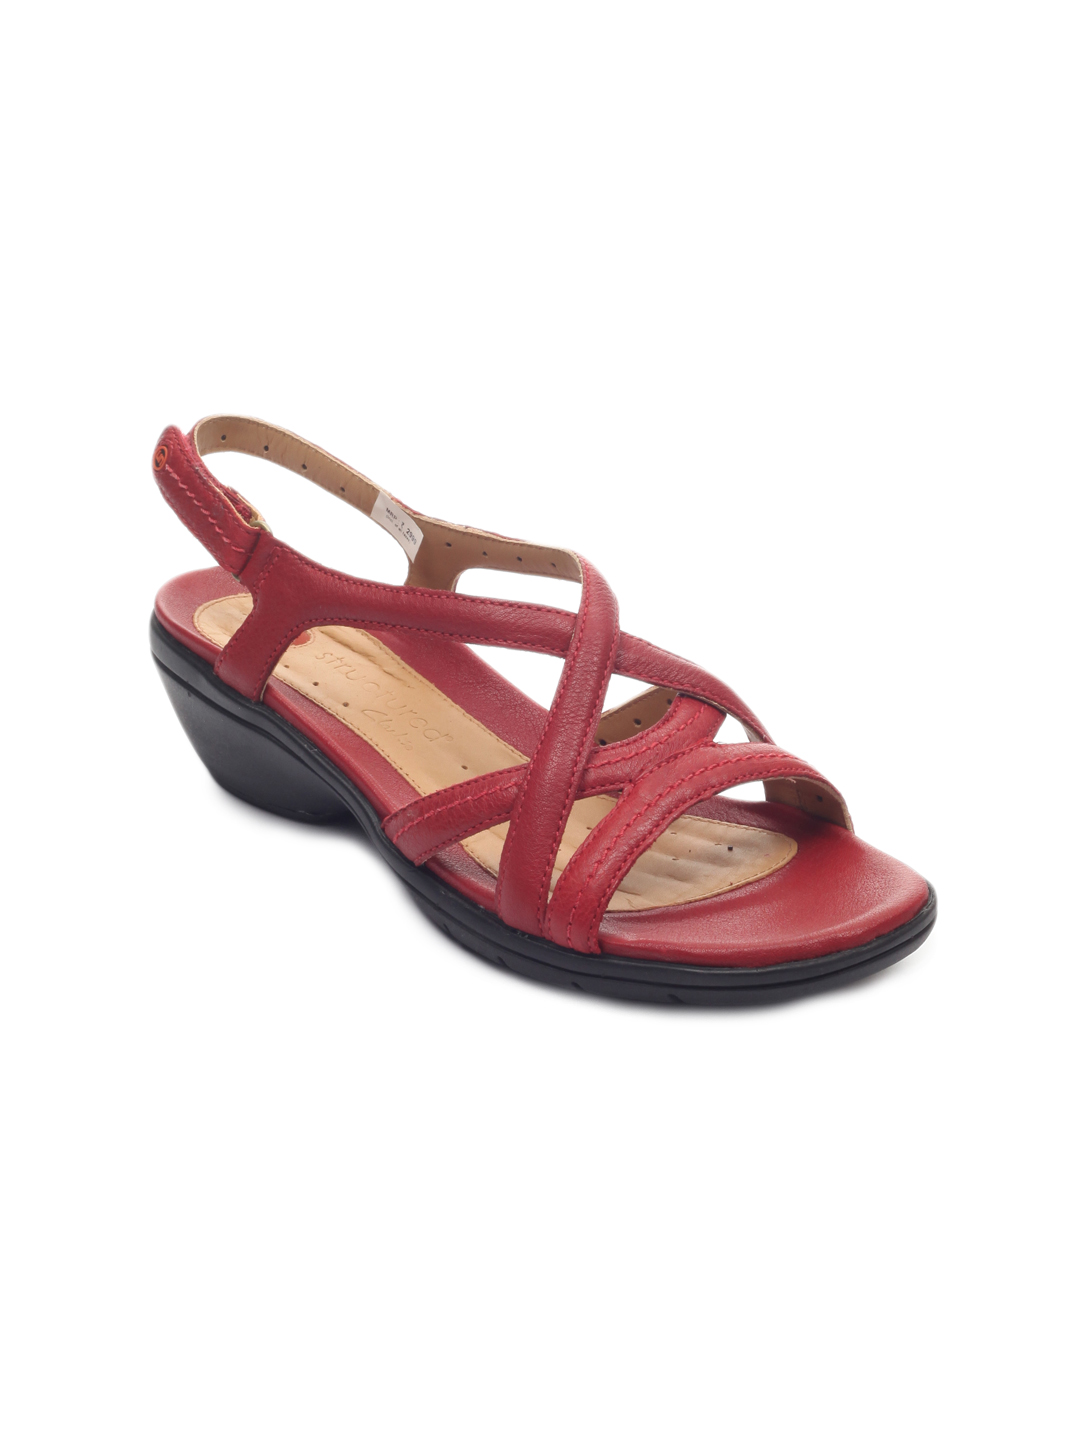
Clarks Women Un Spire Red Sandals
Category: Footwear / Shoes / Heels
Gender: Women
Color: Red
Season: Fall 2012
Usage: Casual